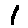
Label: 1